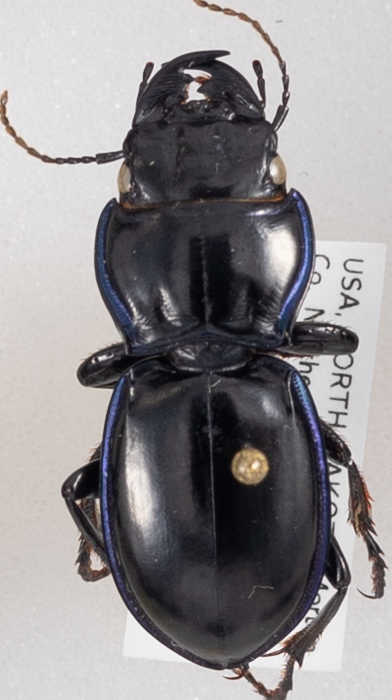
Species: Pasimachus elongatus
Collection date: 2023-08-08
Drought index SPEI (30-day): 0.47
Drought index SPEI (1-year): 0.71
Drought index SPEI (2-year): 0.9